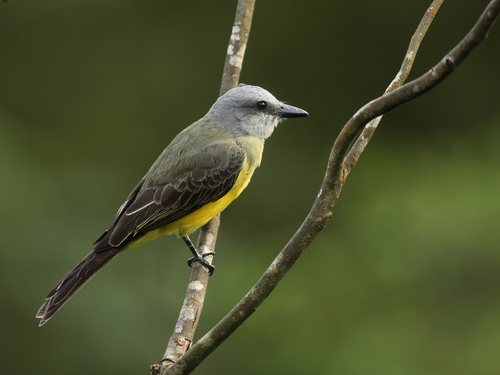
a bird with a pointed bill, gray head, and yellow breast.
this little avian has black wings that have white tips, a gray head and a yellow belly.
this little bird has a yellow breast, gray crown, and short bill.
this small bird features a yellow underbelly and brown plumage on its wings.
this bright yellow breasted bird has a silver head,and dark green wings and back.
a dark brown bird with a gray head, pale green back and yellow breast and belly.
the head is gray while the long retricles are brown.
a bird with a yellow belly, dark brown wings and a grey head.
this small bird's body is primarily varying shades of gray, with the exception of the bright yellow belly.
a small colorful bird, with a yellow belly, green primaries, and a pointy bill.
Species: Tropical Kingbird